McLaren MCL36

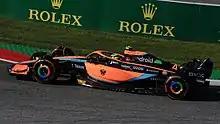
Norris driving during the Austrian Grand Prix: he improved from fifteenth in qualifying to seventh in the race by the end of the weekend.

The car featured revised brake ducts and rear wing endplates beginning with the Austrian Grand Prix. Norris suffered an engine failure in the first practice session and reverted to an older engine for the rest of the weekend. He also experienced brake issues during qualifying, and he qualified fifteenth and Ricciardo sixteenth for the second sprint of the season. The two finished eleventh and twelfth respectively in the sprint, which became tenth and eleventh on the starting grid after penalties were applied for other drivers. During the race Norris was awarded a time penalty for exceeding track limits, a penalty he said cost him the chance to challenge for sixth place as he finished seventh. Ricciardo finished ninth. Ricciardo improved to twelfth in the WDC. Alpine drew level with McLaren in the WCC, but McLaren retained fourth place after the countback. McLaren remained at the Red Bull Ring after the race for a Pirelli tyre test, with Ricciardo and Norris both doing a day of testing of the 2023 tyre compounds.